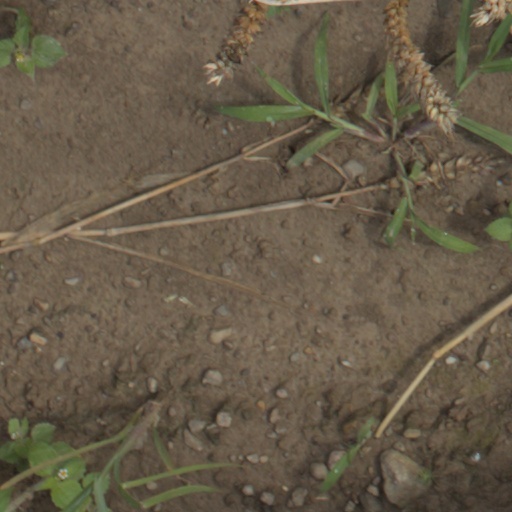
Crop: wheat